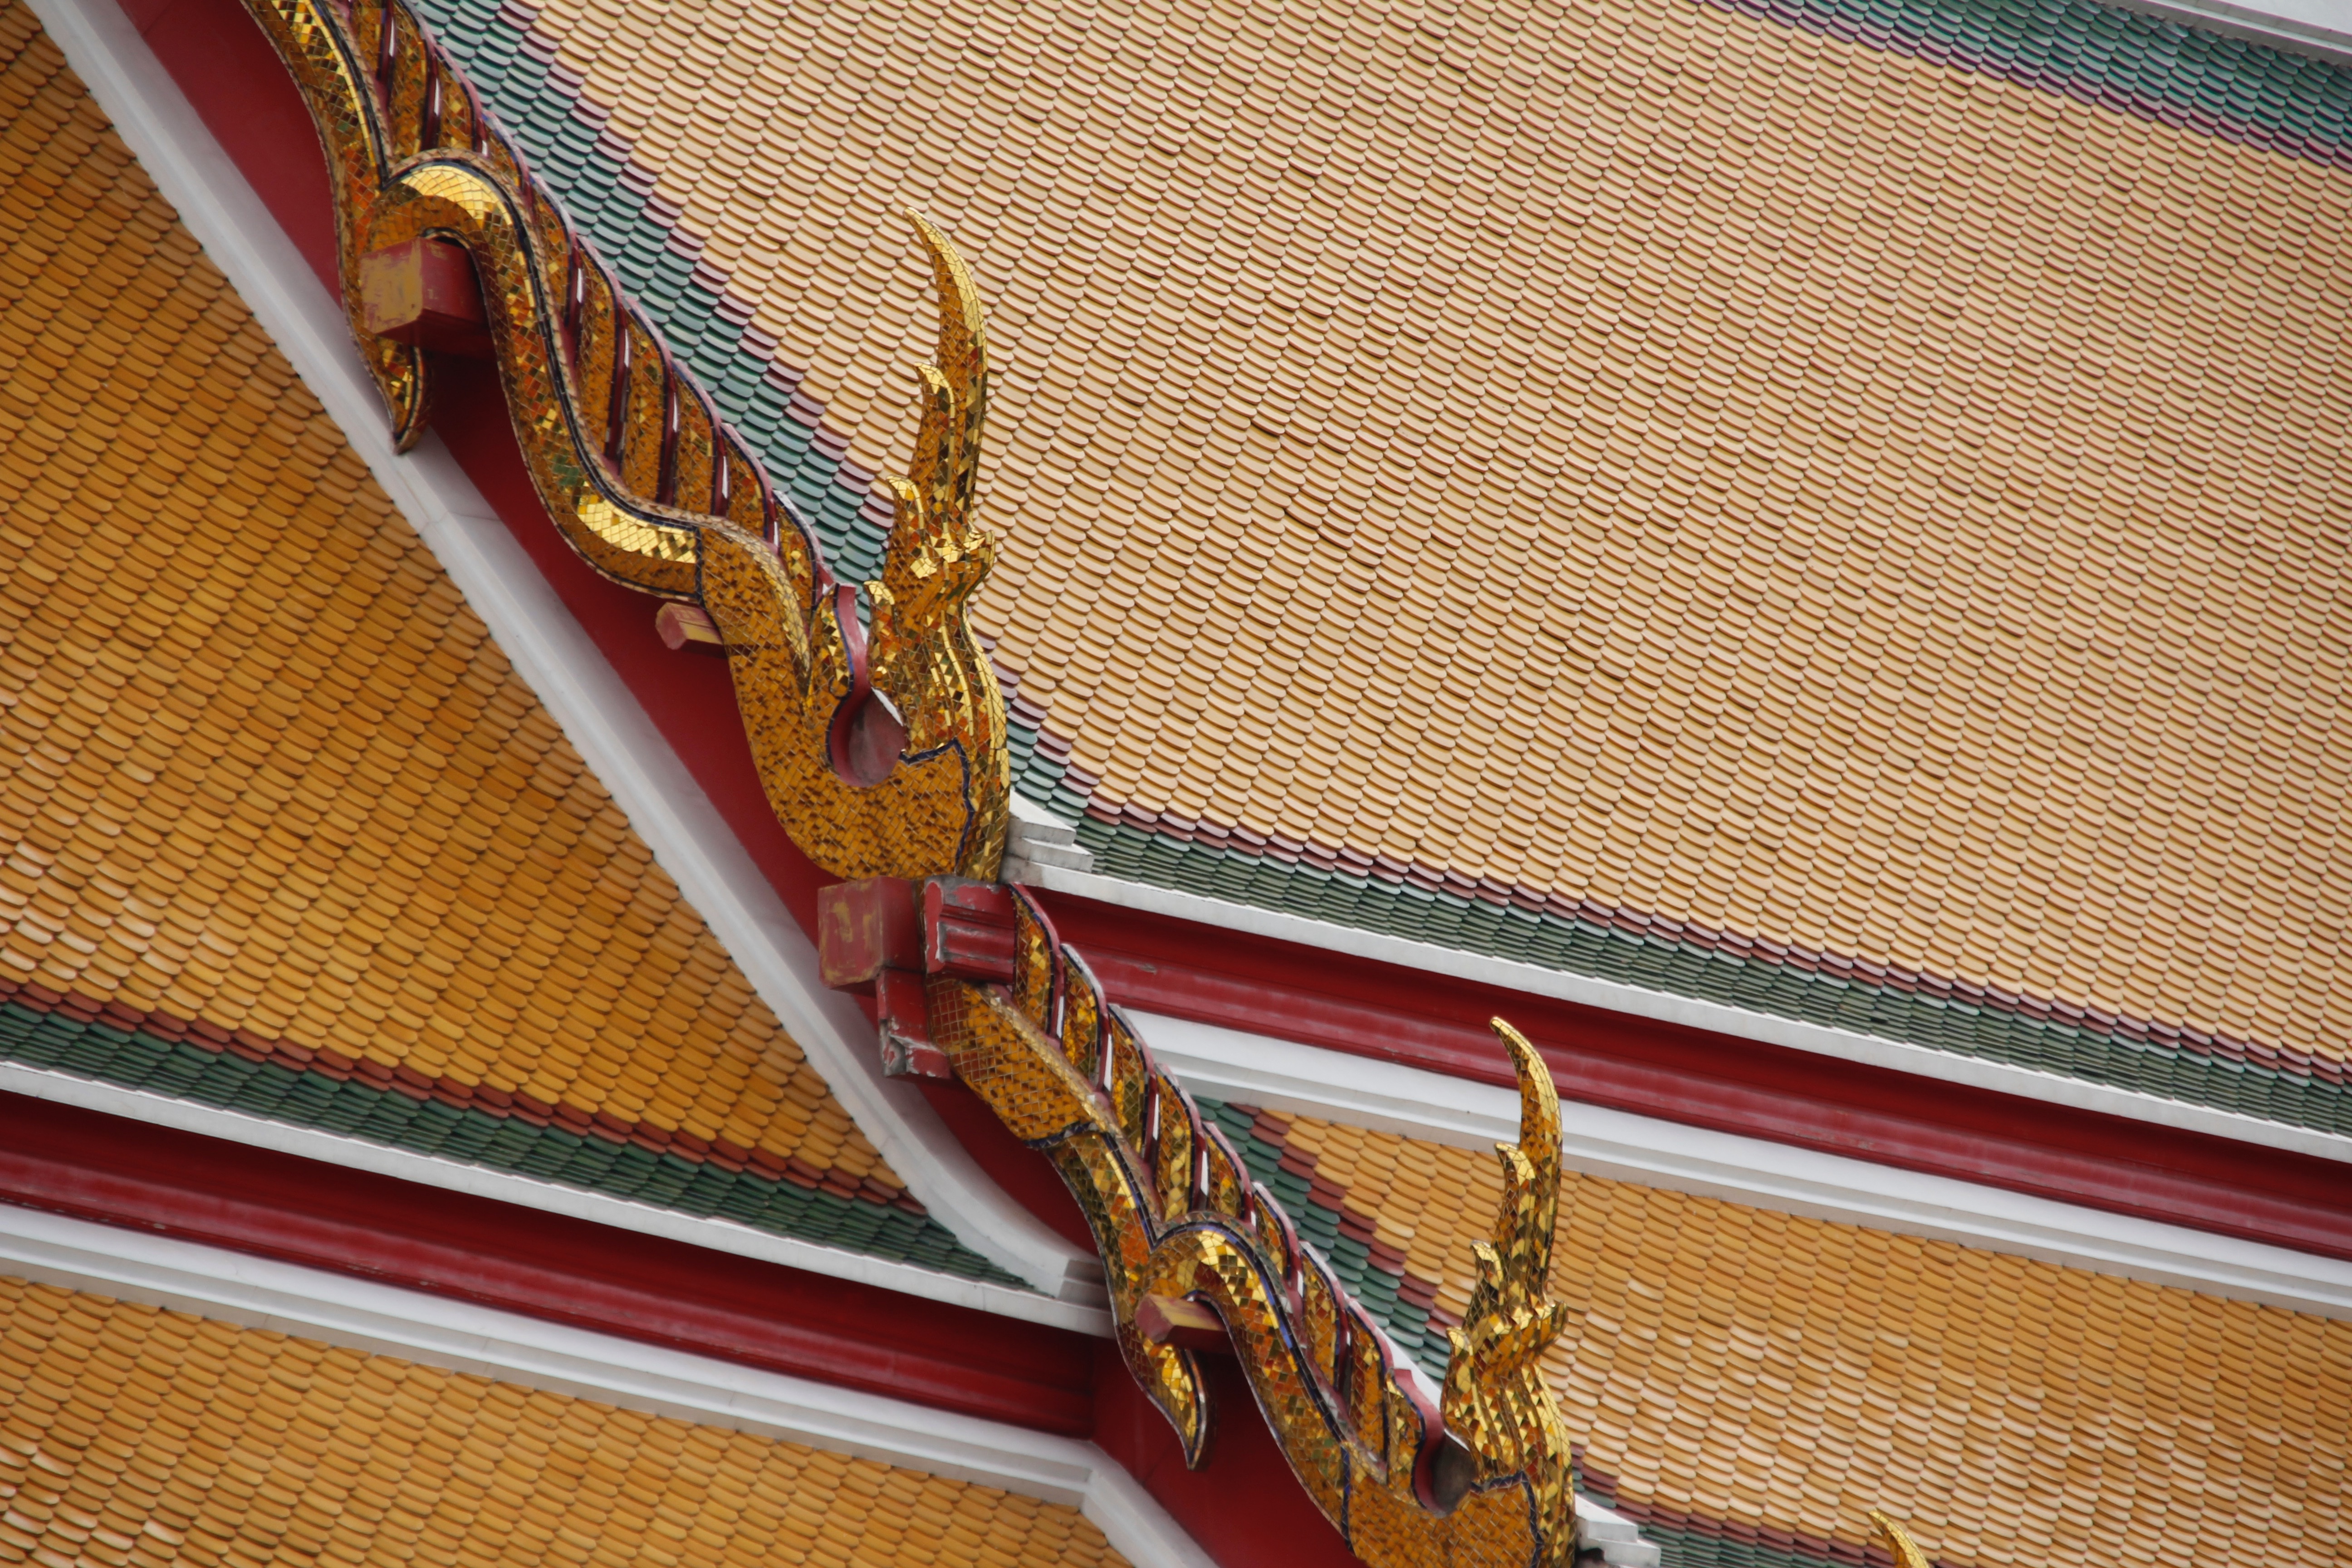
architecture, guitar, roof, building, palace, decoration, buddhism, asia, colorful, thailand, musical instrument, ornament, temple, harp, bangkok, thai, pagoda, southeast, royal palace, roof ornament, string instrument, bowed string instrument, plucked string instruments, cl rsach